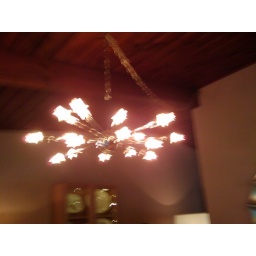
chandelier in blue house